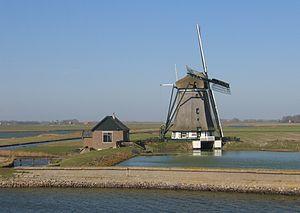
Cet article recense les moulins à vent de la province de Hollande-Septentrionale, aux Pays-Bas.